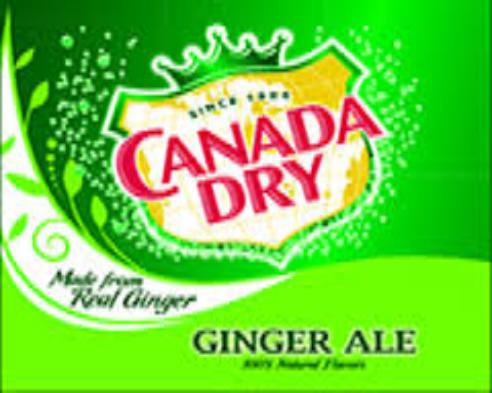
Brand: Canada Dry
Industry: Food